Silver Star (roller coaster)

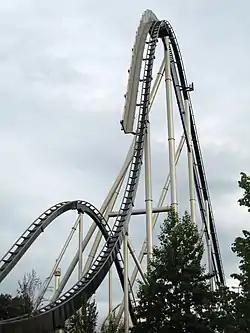
Silver Star's first drop

Silver Star is a steel roller coaster located at Europa-Park, a theme park in Rust, Baden-Württemberg, Germany. The coaster has a height of and a drop of 67 metres (220 ft), placing it in the hyper coaster category. At the time of its opening, Silver Star was the tallest coaster constructed by Bolliger & Mabillard (B&M). It was later surpassed by Shambhala at PortAventura Park (76 m/249 ft); the record currently belongs to Fury 325 at Carowinds (99 m/325 ft).